Cheekwood Botanical Garden and Museum of Art

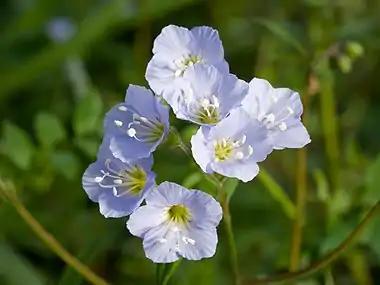
Creeping Jacob's Ladder ("Polemonium reptans") at Cheekwood Botanical Garden

Cheekwood's art collection was founded in 1959 upon the holdings of the former Nashville Museum of Art and is accredited by the American Alliance of Museums. The core holdings include broad collections of American art; American and British decorative arts; contemporary art, especially outdoor sculpture acquired for the Woodland Sculpture Trail.